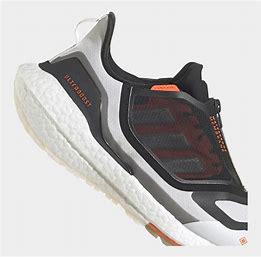
Brand: Adidas
Model: Ultraboost 22 Lauf